Moorooduc Quarry Flora and Fauna Reserve

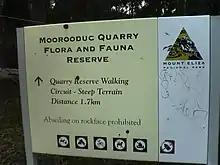
Mt Eliza Regional Park sign for Moorooduc Quarry in 2005.

After a period of neglect community interest transformed the site into a beautiful nature reserve, one of the best on the Mornington Peninsula.